Beit Ghazaleh

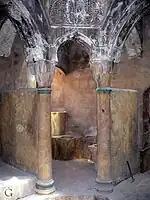
Ghazaleh House hammam interior

The hammam steam bath in the northwest corner is comparable to a public bath, but presents a simplified plan because the vast 'qâ‘a' served as a dressing room and resting space before and after bathing.